Gilleleje railway station

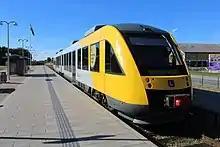
LINT 41 railcar to Hillerød calling at Gilleleje station in September 2013.

Since 2015, the train services from the station are operated by the regional railway company Lokaltog A/S which operates in the Capital Region and Region Zealand.